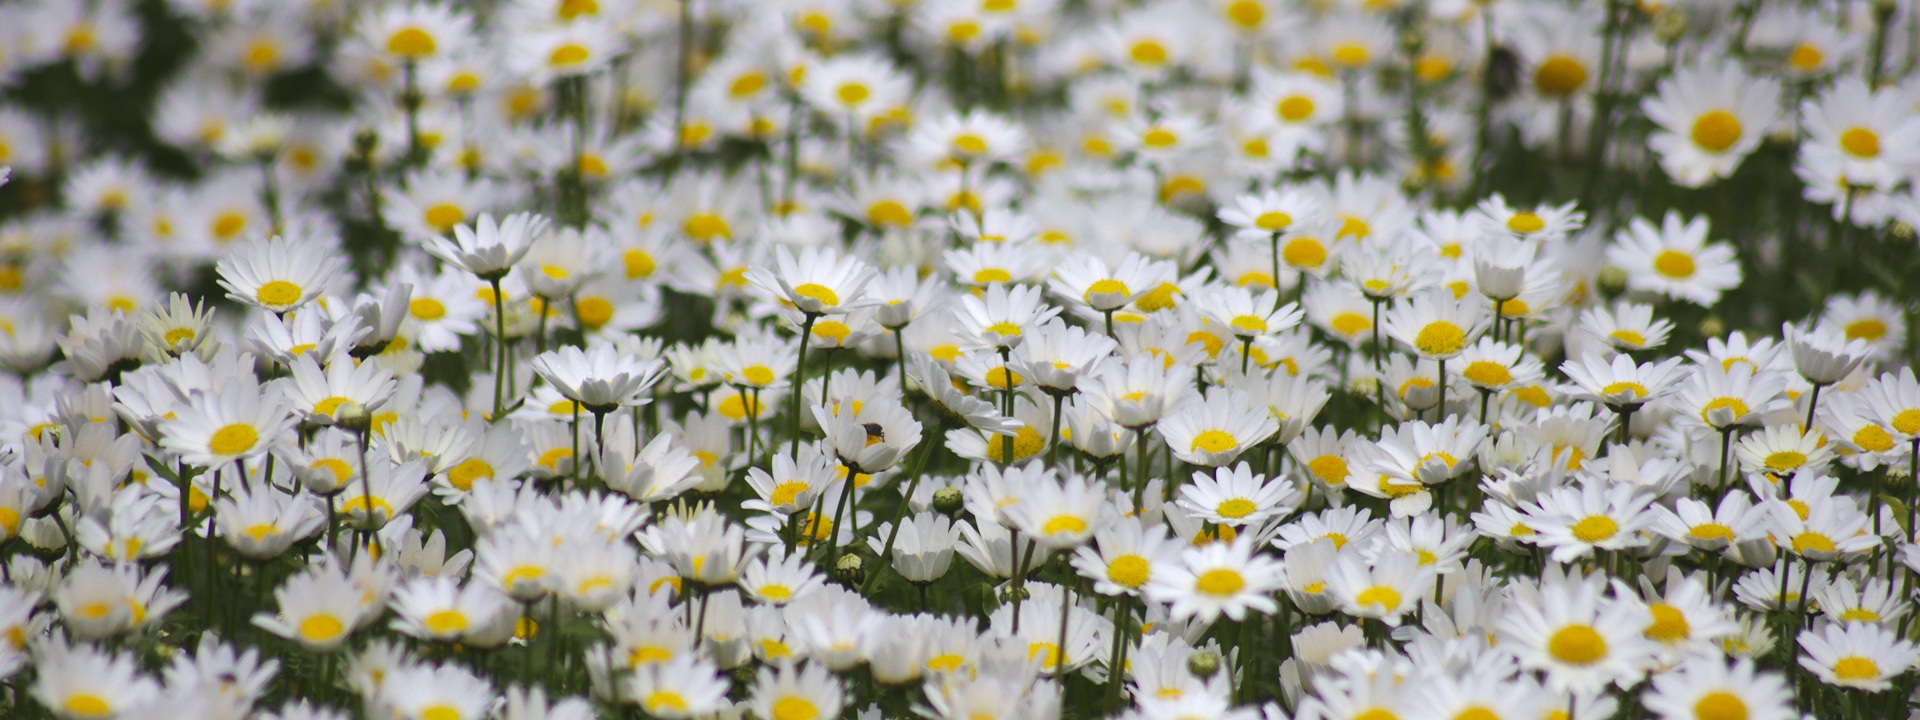
nature, grass, plant, white, field, meadow, sunlight, flower, summer, floral, daisy, wild, natural, botany, yellow, flora, wildflower, outside, bright, narcissus, crocus, macro photography, flowering plant, daisy family, oxeye daisy, land plant, chamaemelum nobile